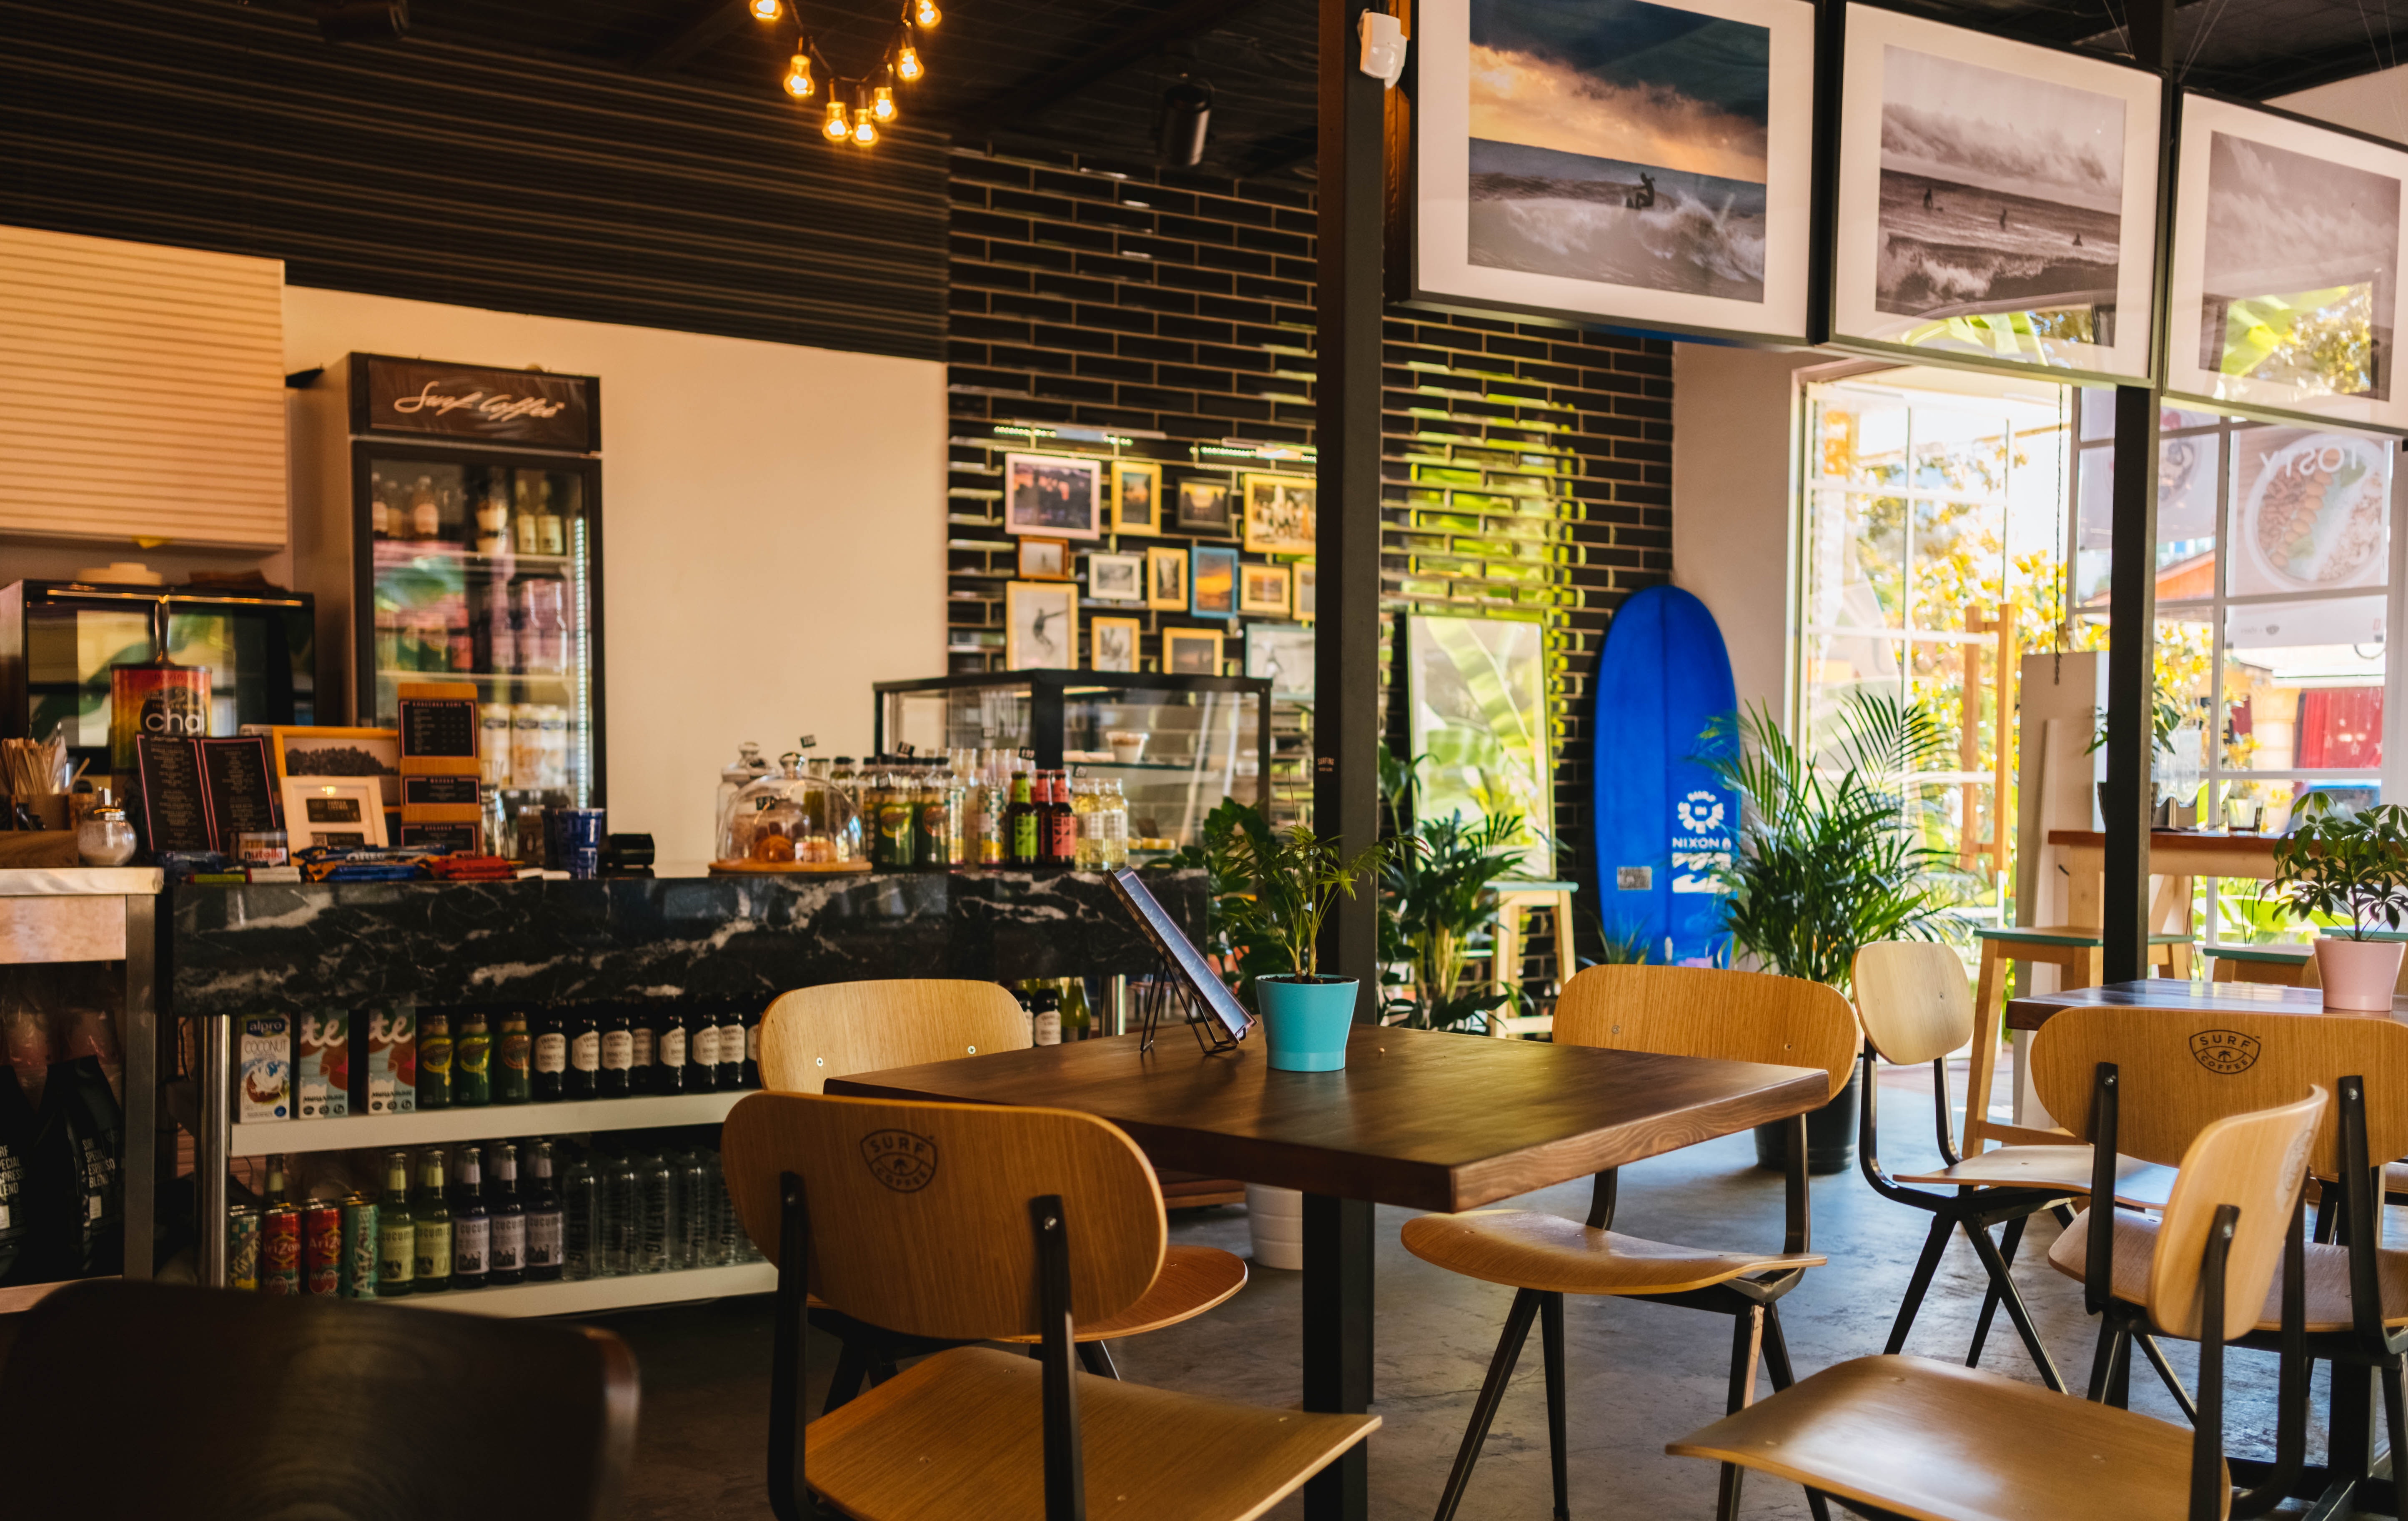
interior design, coffeehouse, restaurant, liquor store, cafe, bar